Answer in natural language. Estimate the real world distances between objects in the image. Which object is closer to dark grey lshaped countertop, brown colour cube shape wooden material or wall paint? Choose between the following options: brown colour cube shape wooden material or wall paint
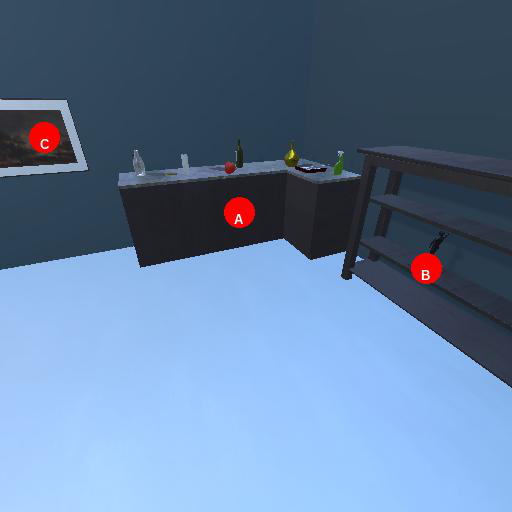
<answer>brown colour cube shape wooden material</answer>